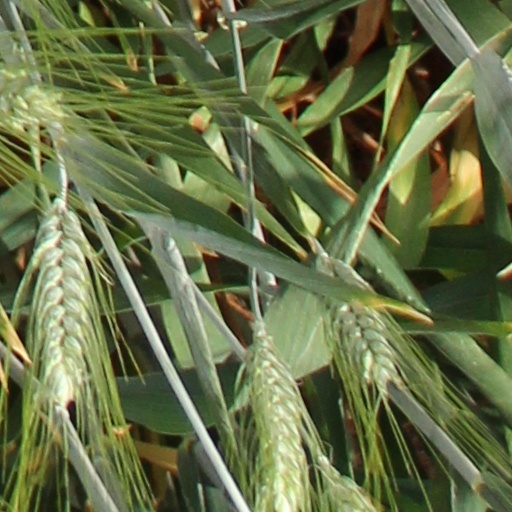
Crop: wheat